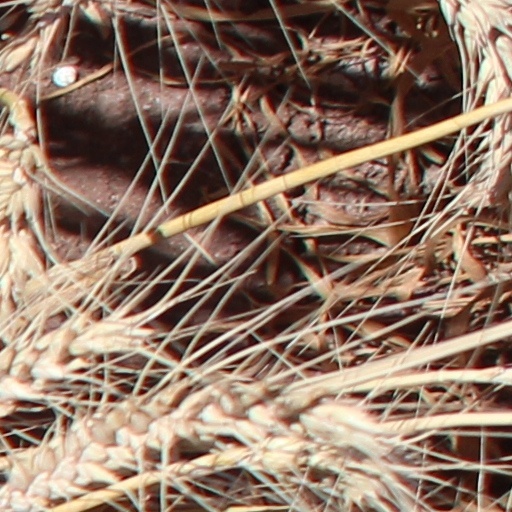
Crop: wheat